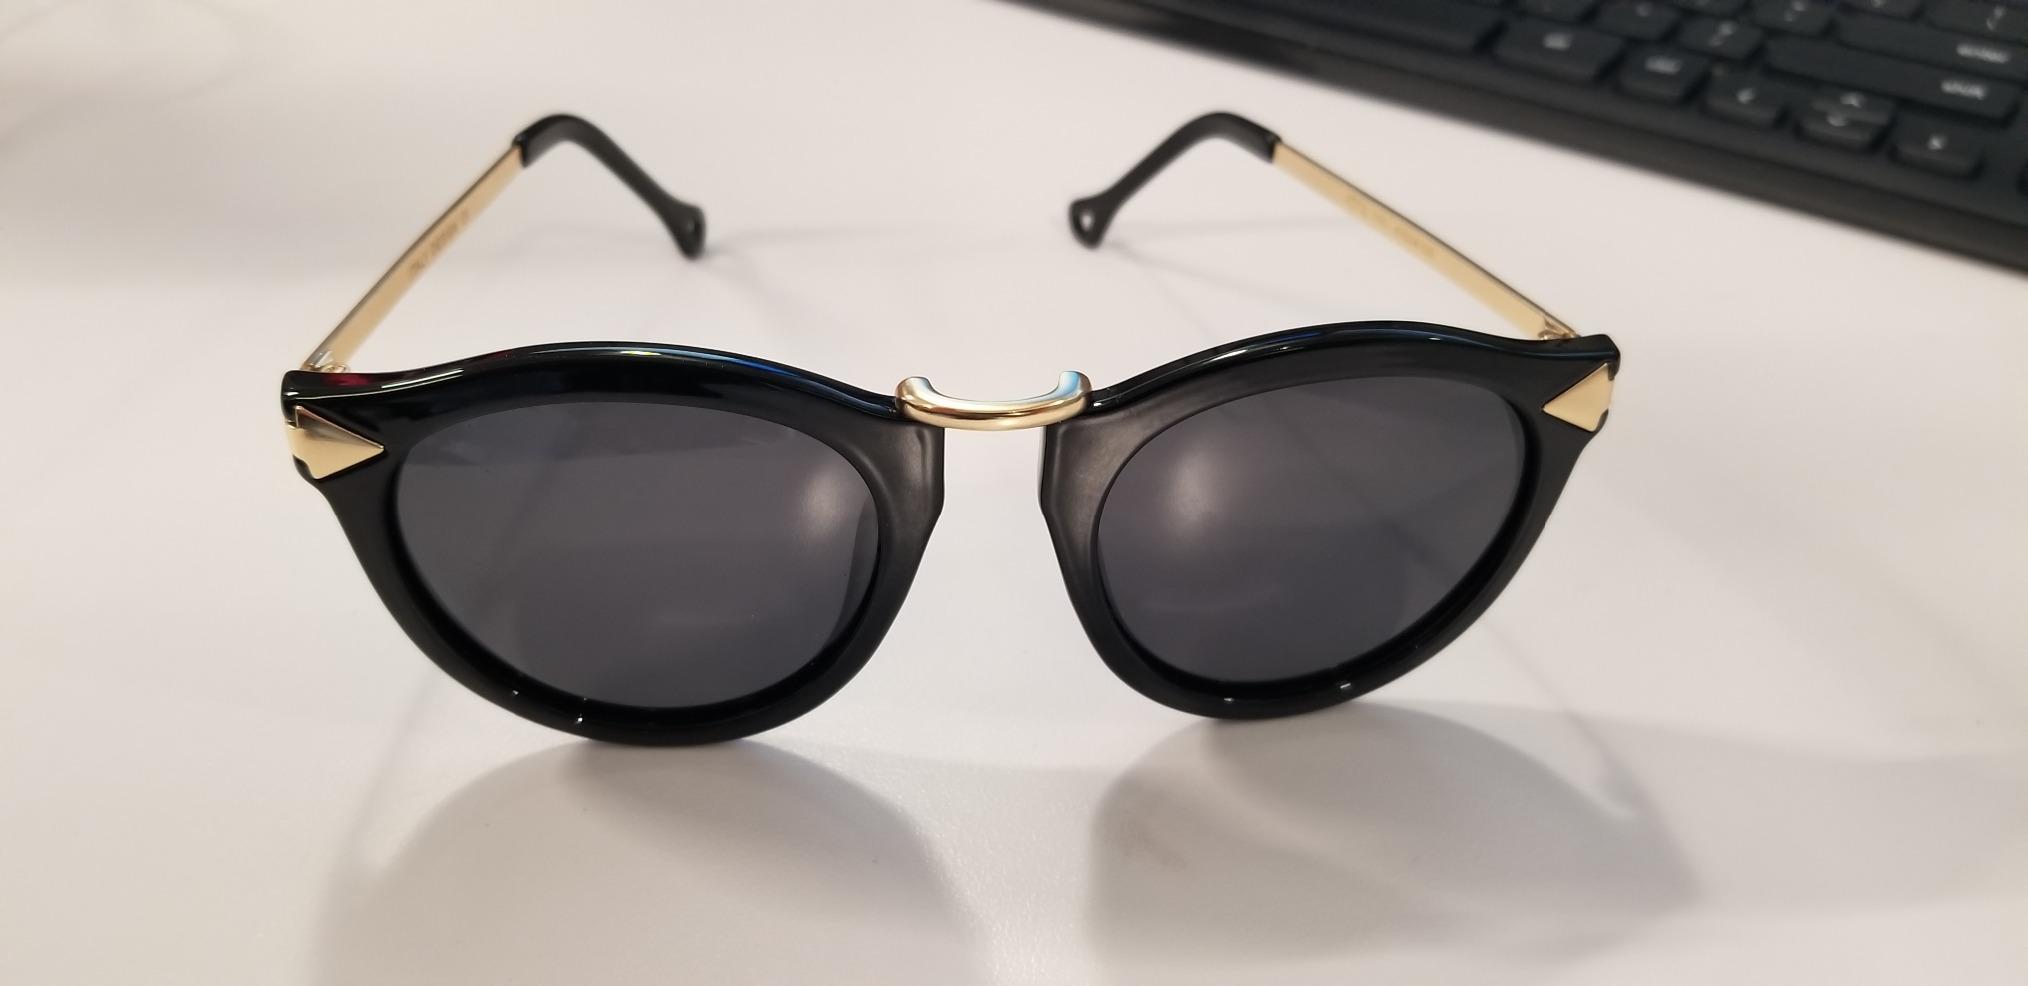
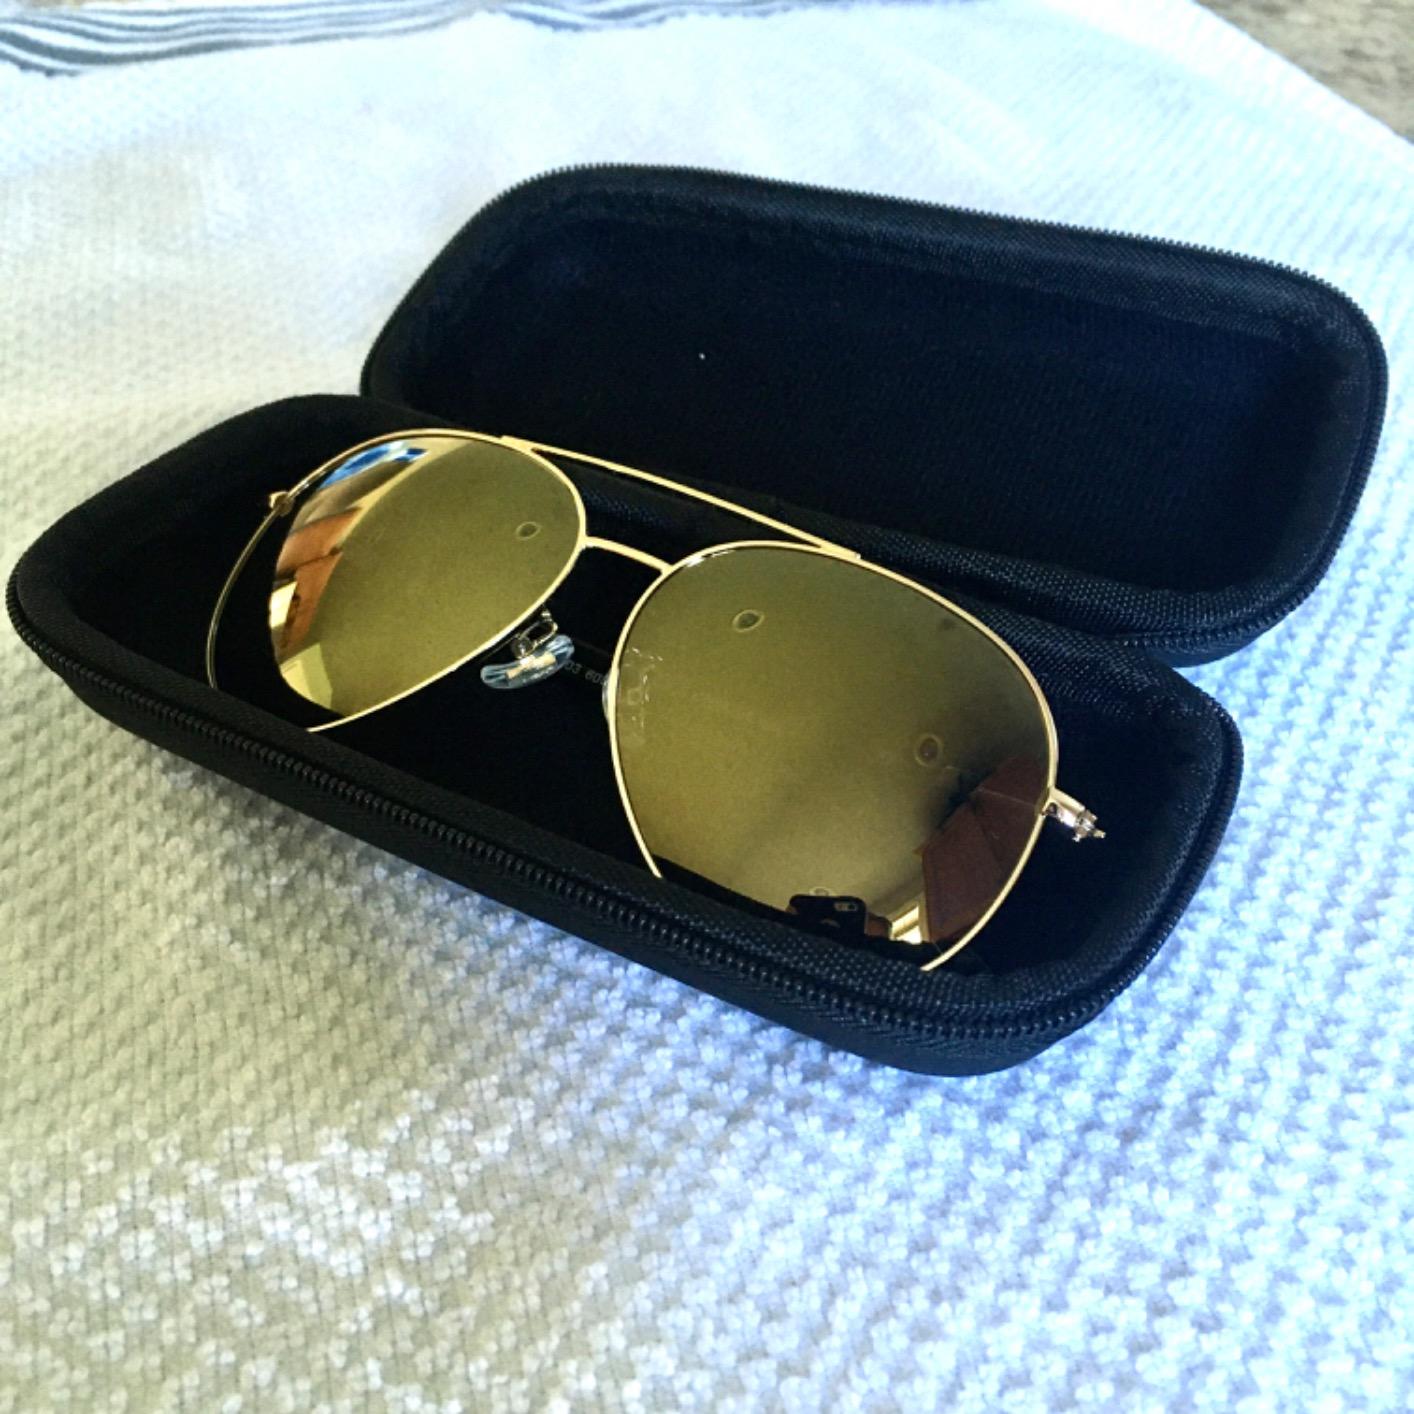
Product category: accessories_sunglasses
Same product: no